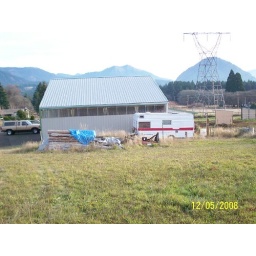
Looking east from up on the west end of property. Power lines are in a field across the road